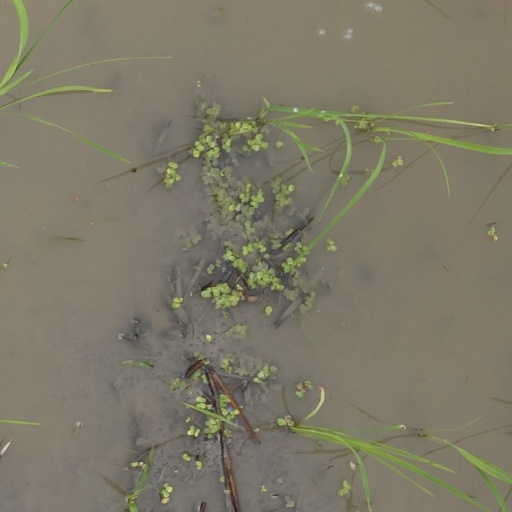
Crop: rice